Diana in Search of Herself

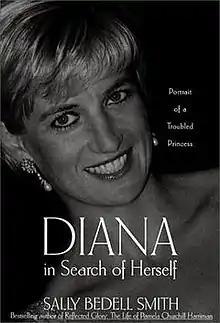

Diana in Search of Herself: Portrait of a Troubled Princess is one of the books about Diana, Princess of Wales. The book was written by best-selling author Sally Bedell Smith and was published by the Times Books in 1999. The book is the first authoritative biography of the Princess.